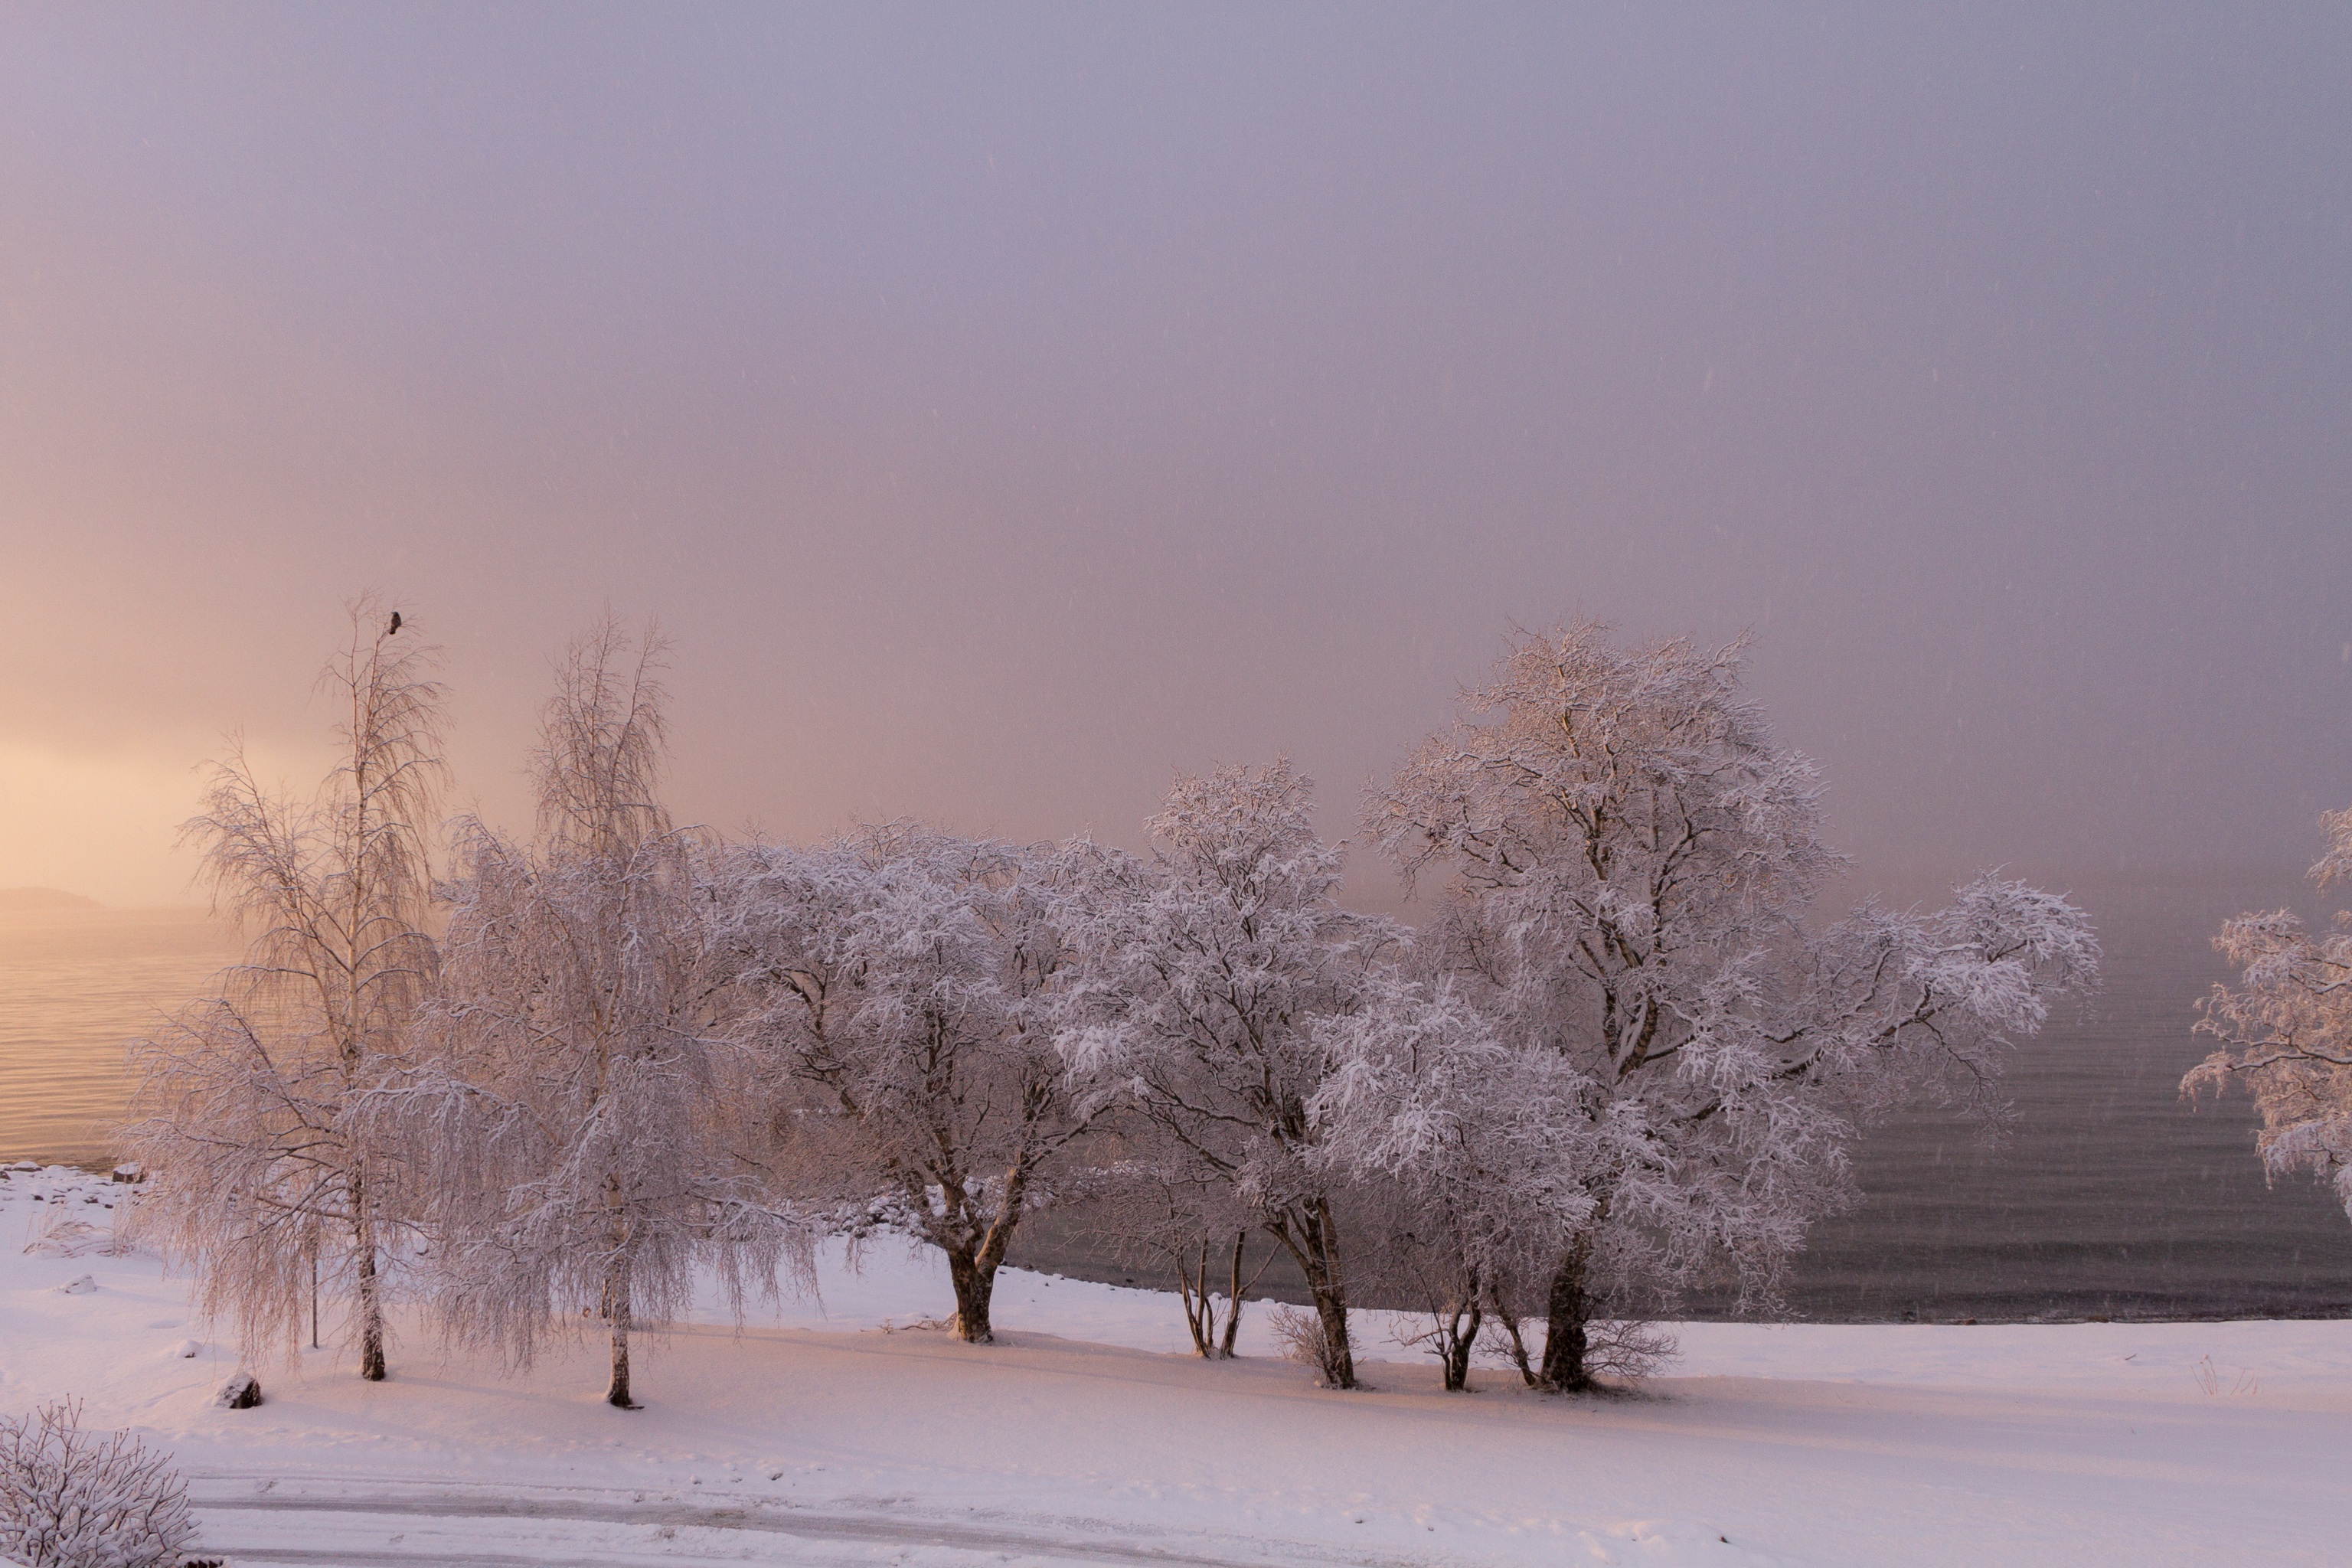
beach, sea, tree, snow, cold, winter, mist, morning, shore, frost, dawn, weather, season, trees, norway, freezing, atmospheric phenomenon